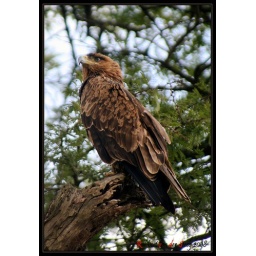
Taken at Nairobi National Park. Just sitting in some tree